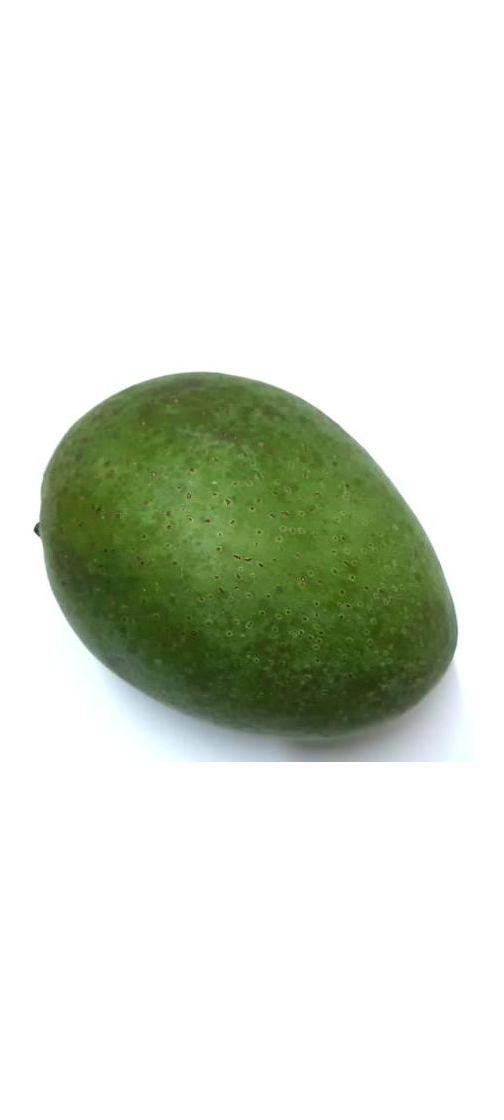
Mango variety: Ashshina Zhinuk